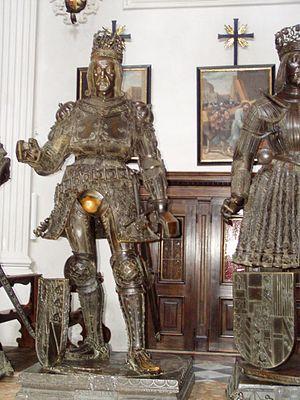
photographie de la statue de l'empereur Rodolphe du Saint-Empire, prise par Accrochoc le 6 juillet 2006 au mausolée de l'empereur Maximilien à Innsbruck (Autriche).
Innsbruck est une ville autrichienne située dans l'ouest du pays, dans une vallée au cœur des Alpes ; elle est la deuxième plus grande ville d'Europe dans cette situation, après sa jumelle alpine Grenoble. Elle est la capitale du Land du Tyrol, et est traversée par la rivière l'Inn.
Lièpvre est une commune française située dans le département du Haut-Rhin, en région Grand Est.